L'incoronazione di Poppea discography

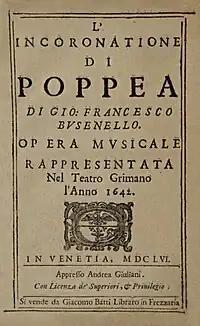
Title page of the libretto

These lists show the audio and visual recordings of L'incoronazione di Poppea by Claudio Monteverdi. The opera was premiered in Venice in 1642-43, but after a 1651 revival in Naples it remained unperformed for 250 years. It began to enter the general opera repertory in the 1960s, and thereafter was increasingly performed in leading opera houses and festivals.